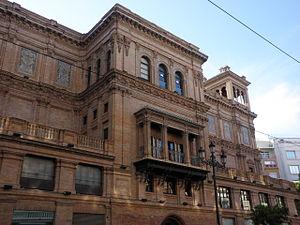
Le bâtiment Colisée de Séville, aussi connu sous l'appellation de Teatro Coliseo Espana, se trouve sur l'Avenue de la Constitution, dans le centre historique de la ville.